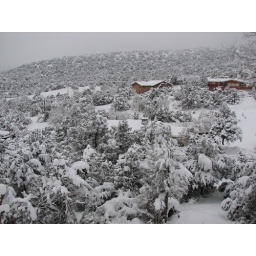
Looking off the deck towards the road below us. There's a house down there under the snow, the roof is all white.